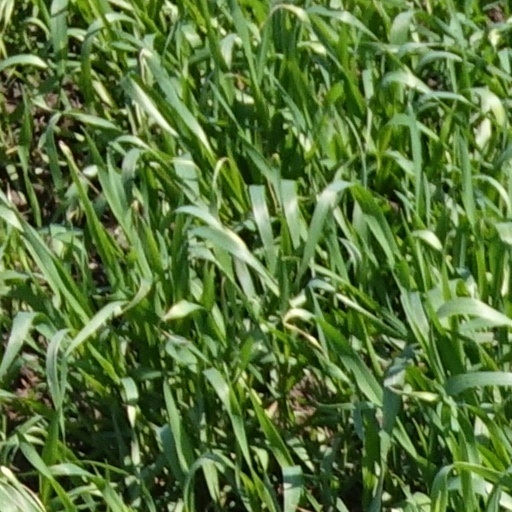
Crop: wheat